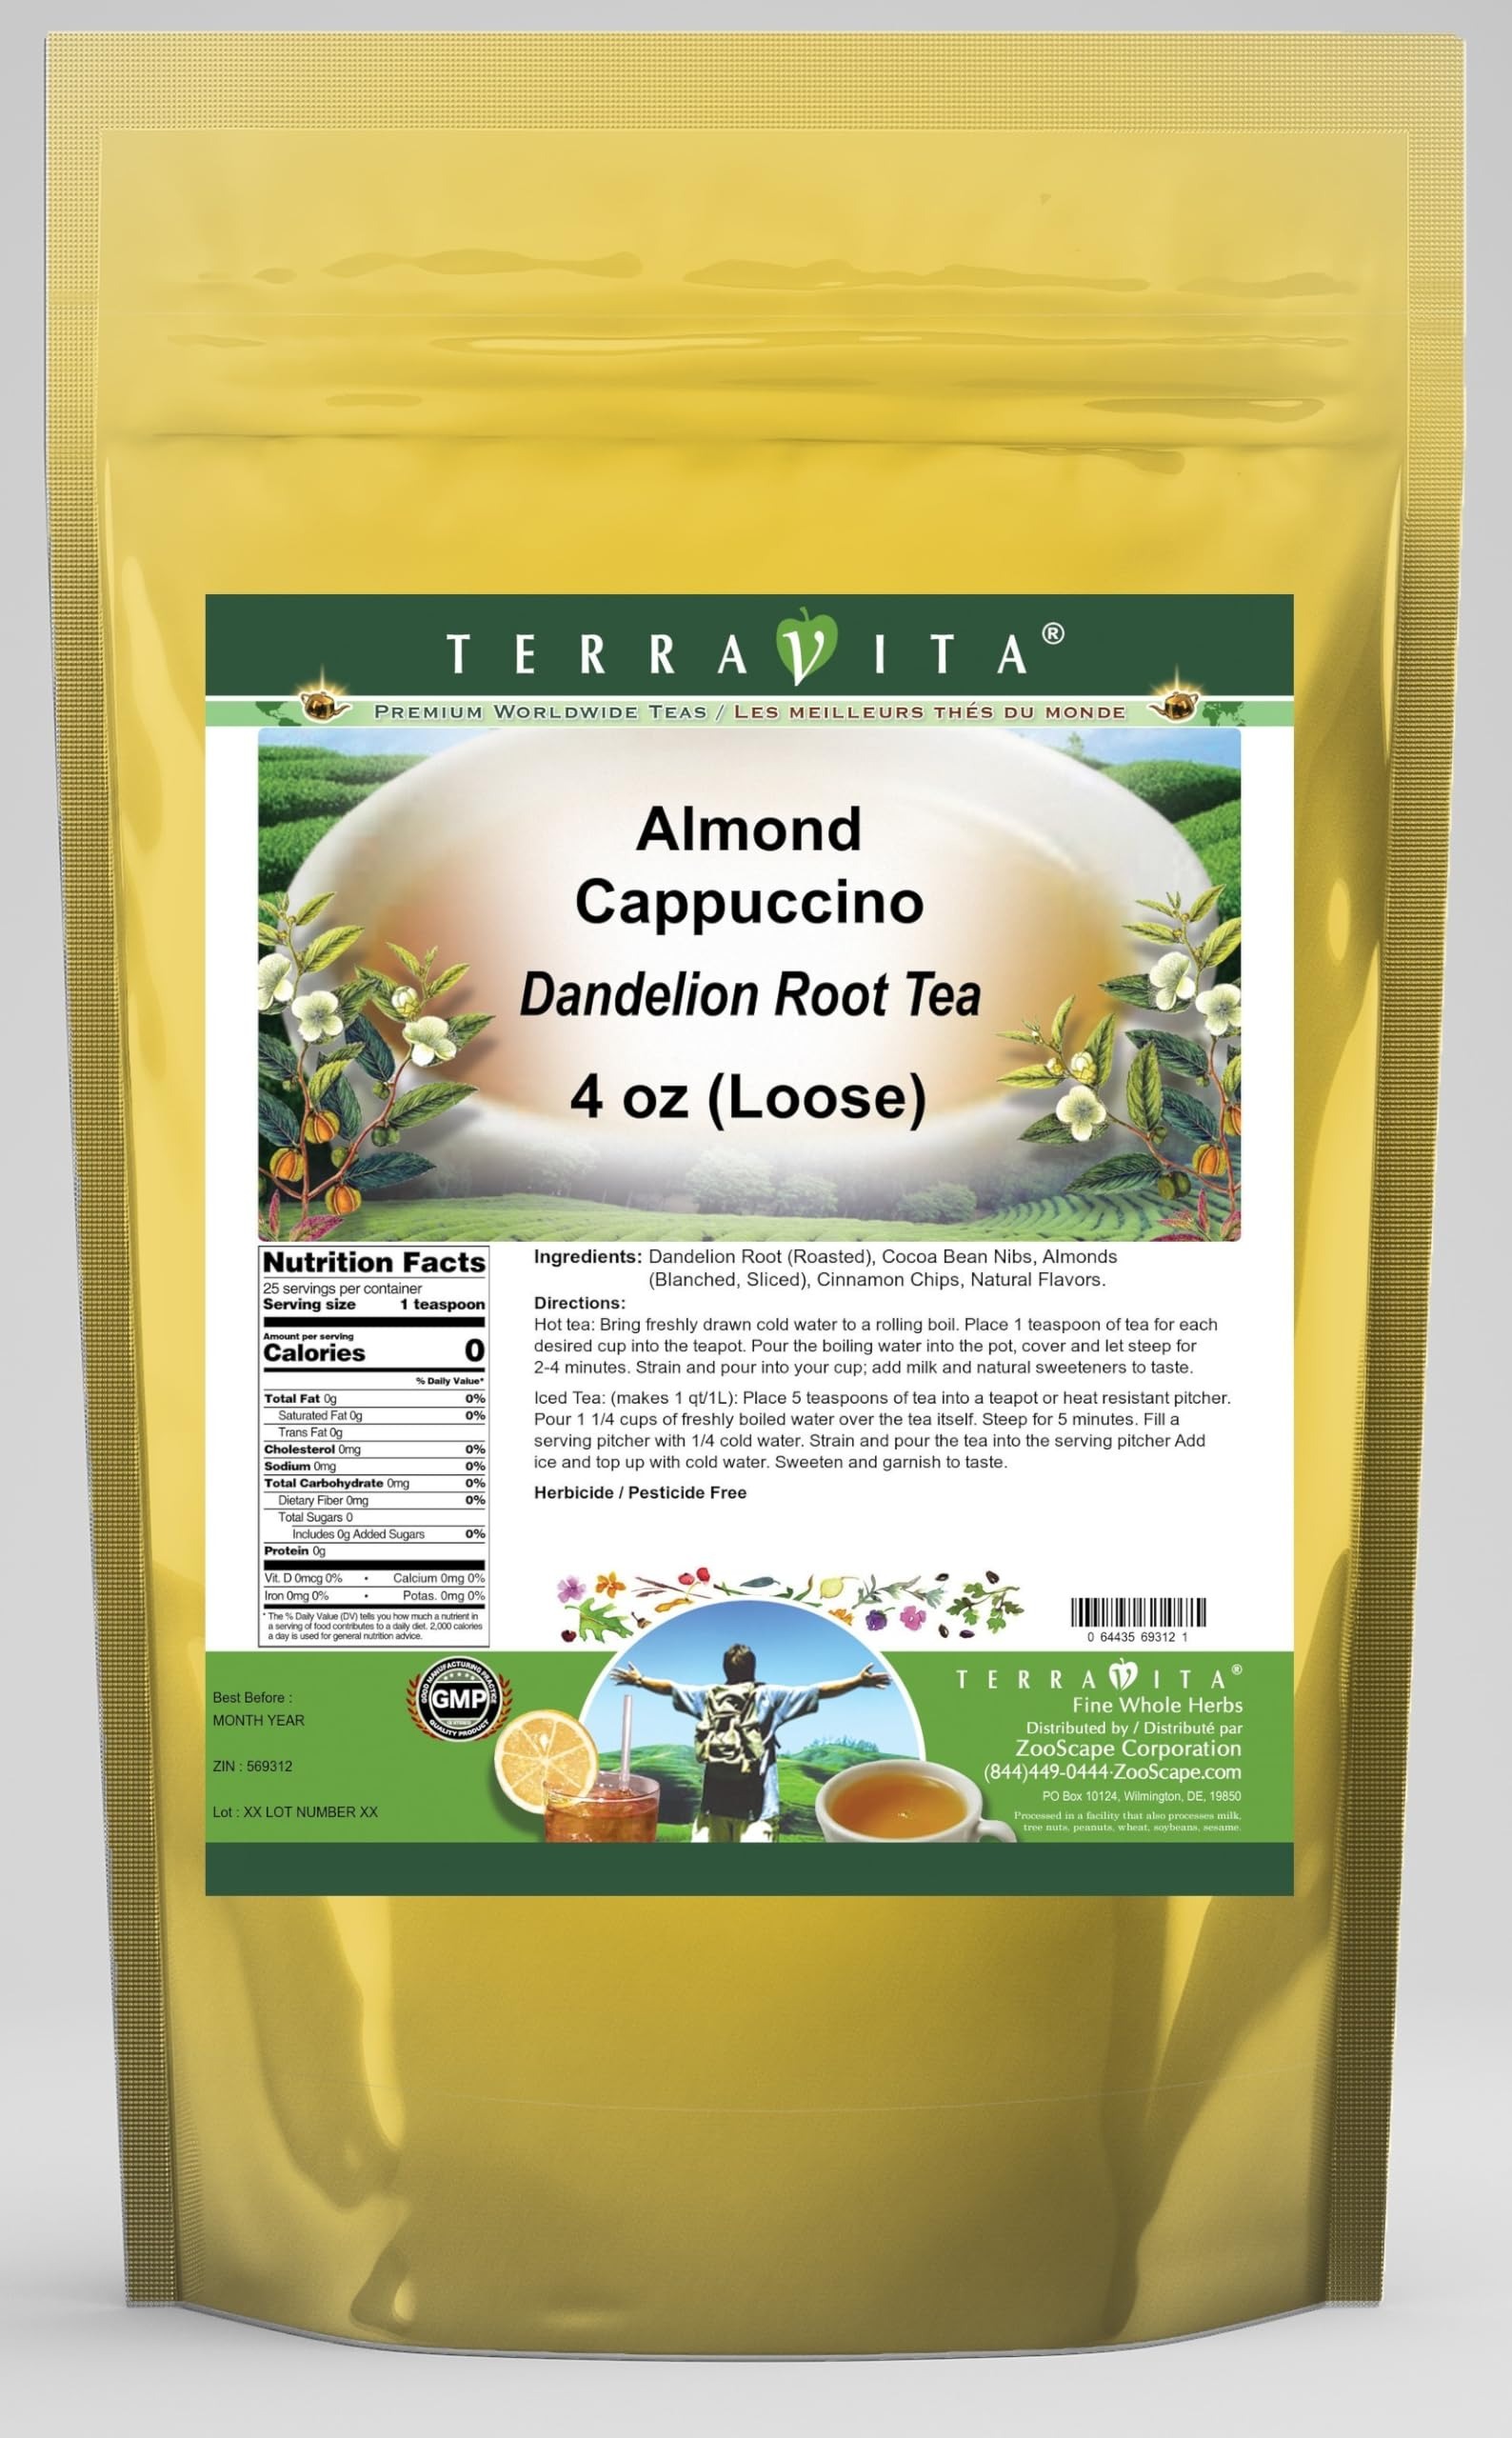
Item Name: Almond Cappuccino Dandelion Root Tea (Loose) (4 oz, ZIN: 569312) - 3 Pack
Bullet Point 1: Our Almond Cappuccino Dandelion Root tea is a delicious naturally flavored Dandelion Root coffee substitute with Cocoa Bean Nibs, Almonds and Cinnamon Chips that you will enjoy relaxing with anytime! The natural and caffeine-free Almond Cappuccino taste is delicious! - Ingredients: Dandelion Root, Cocoa Bean Nibs, Almonds, Cinnamon Chips and Natural Almond Cappuccino Flavor.
Bullet Point 2: No fillers.
Bullet Point 3: Manufacturer: TerraVita
Bullet Point 4: Size: 4 oz
Bullet Point 5: Loose Leaf Dandelion Root Tea - Packed in a convenient upright pouch!
Product Description: Our Almond Cappuccino Dandelion Root tea is a delicious naturally flavored Dandelion Root coffee substitute with Cocoa Bean Nibs, Almonds and Cinnamon Chips that you will enjoy relaxing with anytime! The natural and caffeine-free Almond Cappuccino taste is delicious! - Ingredients: Dandelion Root, Cocoa Bean Nibs, Almonds, Cinnamon Chips and Natural Almond Cappuccino Flavor. - Hot tea brewing method: Bring freshly drawn cold water to a rolling boil. Place 1 teaspoon of tea for each desired cup into the teapot. Pour the boiling water into the pot, cover and let steep for 2-4 minutes. Strain and pour into your cup; add milk and natural sweeteners to taste. - Iced tea brewing method: (to make 1 liter/quart): Place 5 teaspoons of tea into a teapot or heat resistant pitcher. Pour 1 1/4 cups of freshly boiled water over the tea itself. Steep for 5 minutes. Fill a serving pitcher with 1/4 cold water. Strain and pour the tea into the serving pitcher Add ice and top up with cold water. Sweeten and garnish to taste. - TerraVita is an exclusive line of premium-quality, natural source products that use only the finest, purest and most potent ingredients found around the world. TerraVita is hallmarked by the highest possible standards of purity, potency, stability and freshness. All of our products are prepared with the highest elements of quality control, from raw materials through the entire manufacturing process, up to and including the moment that the bottles or bags are sealed for freshness and shipped out to you. Our highest possible standards are certified by independent laboratories and backed by our personal guarantee. - TerraVita exists to meet and ensure your family's health and wellness without the harmful effects of chemicals and health products. We strive to make all o
Value: 12.0
Unit: Ounce

Price: 52.41